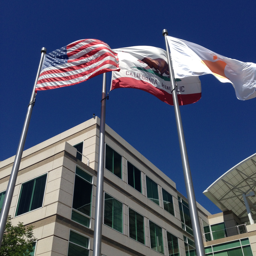
and flags that wave outside of the building .